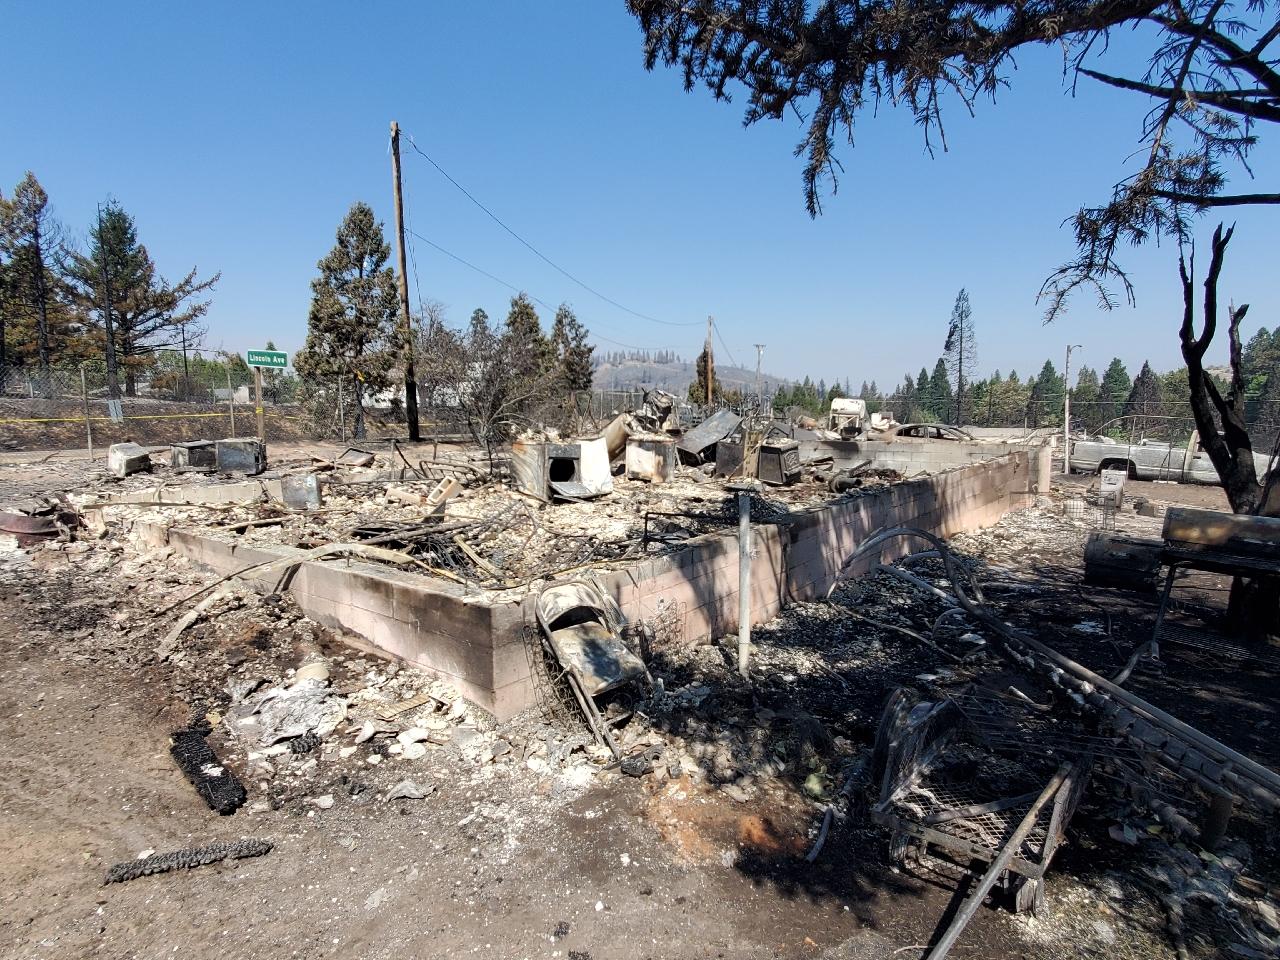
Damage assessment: destroyed